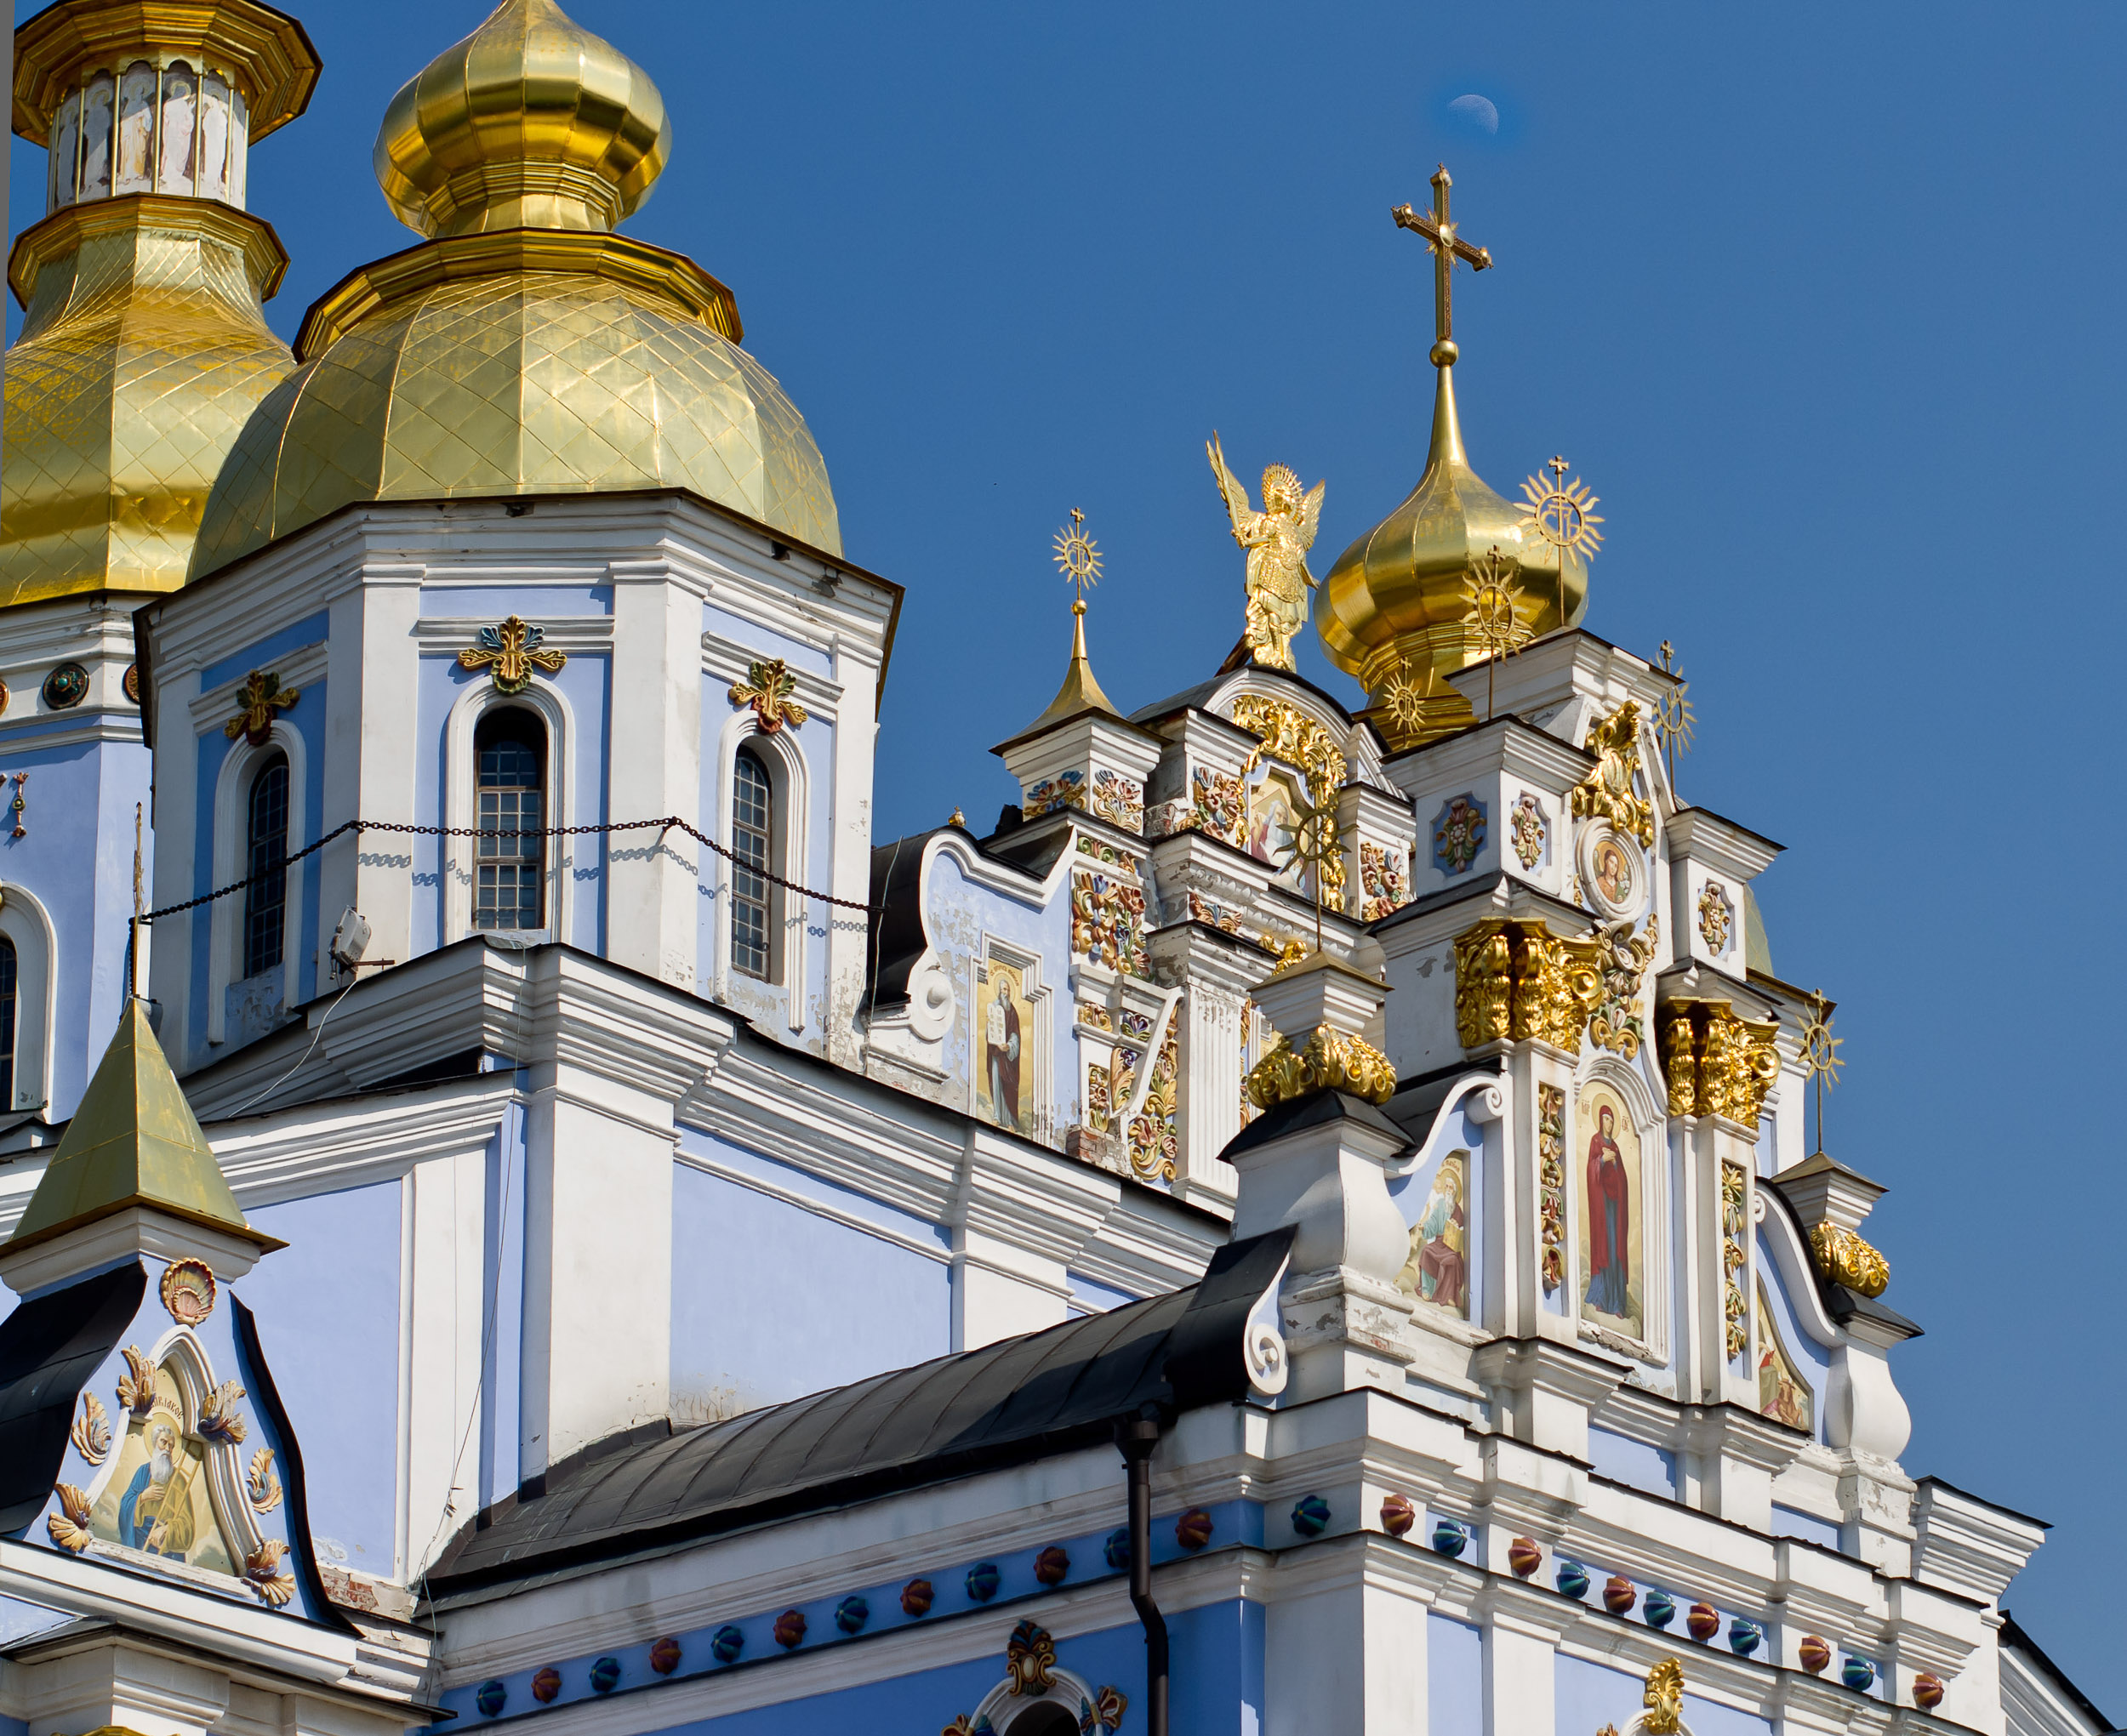
architecture, building, palace, spring, tower, landmark, facade, church, cathedral, tourism, place of worship, 2015, cool image, temple, monastery, synagogue, st, basilica, dome, michaels, kiev, goldendomed